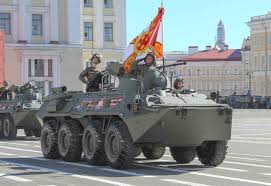
Label: BTR-80